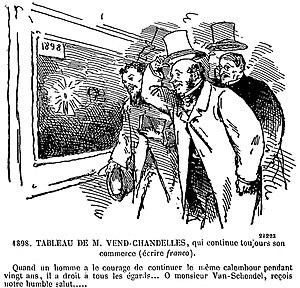
Extrait de la planche
Petrus van Schendel, né le 21 avril 1806 à Terheijden et mort le 28 décembre 1870 à Bruxelles, est un artiste peintre néerlandais.